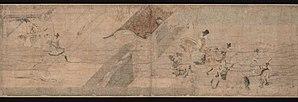
Le Rouleau illustré de Tsuchigumo est un emaki datant du XIIIᵉ siècle ou du XIVᵉ siècle à l’époque de Kamakura. Il met en scène le Conte de Tsuchigumo qui narre le combat entre Minamoto no Yorimitsu et Watanabe no Tsuna contre une monstrueuse araignée appelée dans le folklore Tsuchigumo. L’œuvre est entreposée au musée national de Tokyo et est classée bien culturel important.